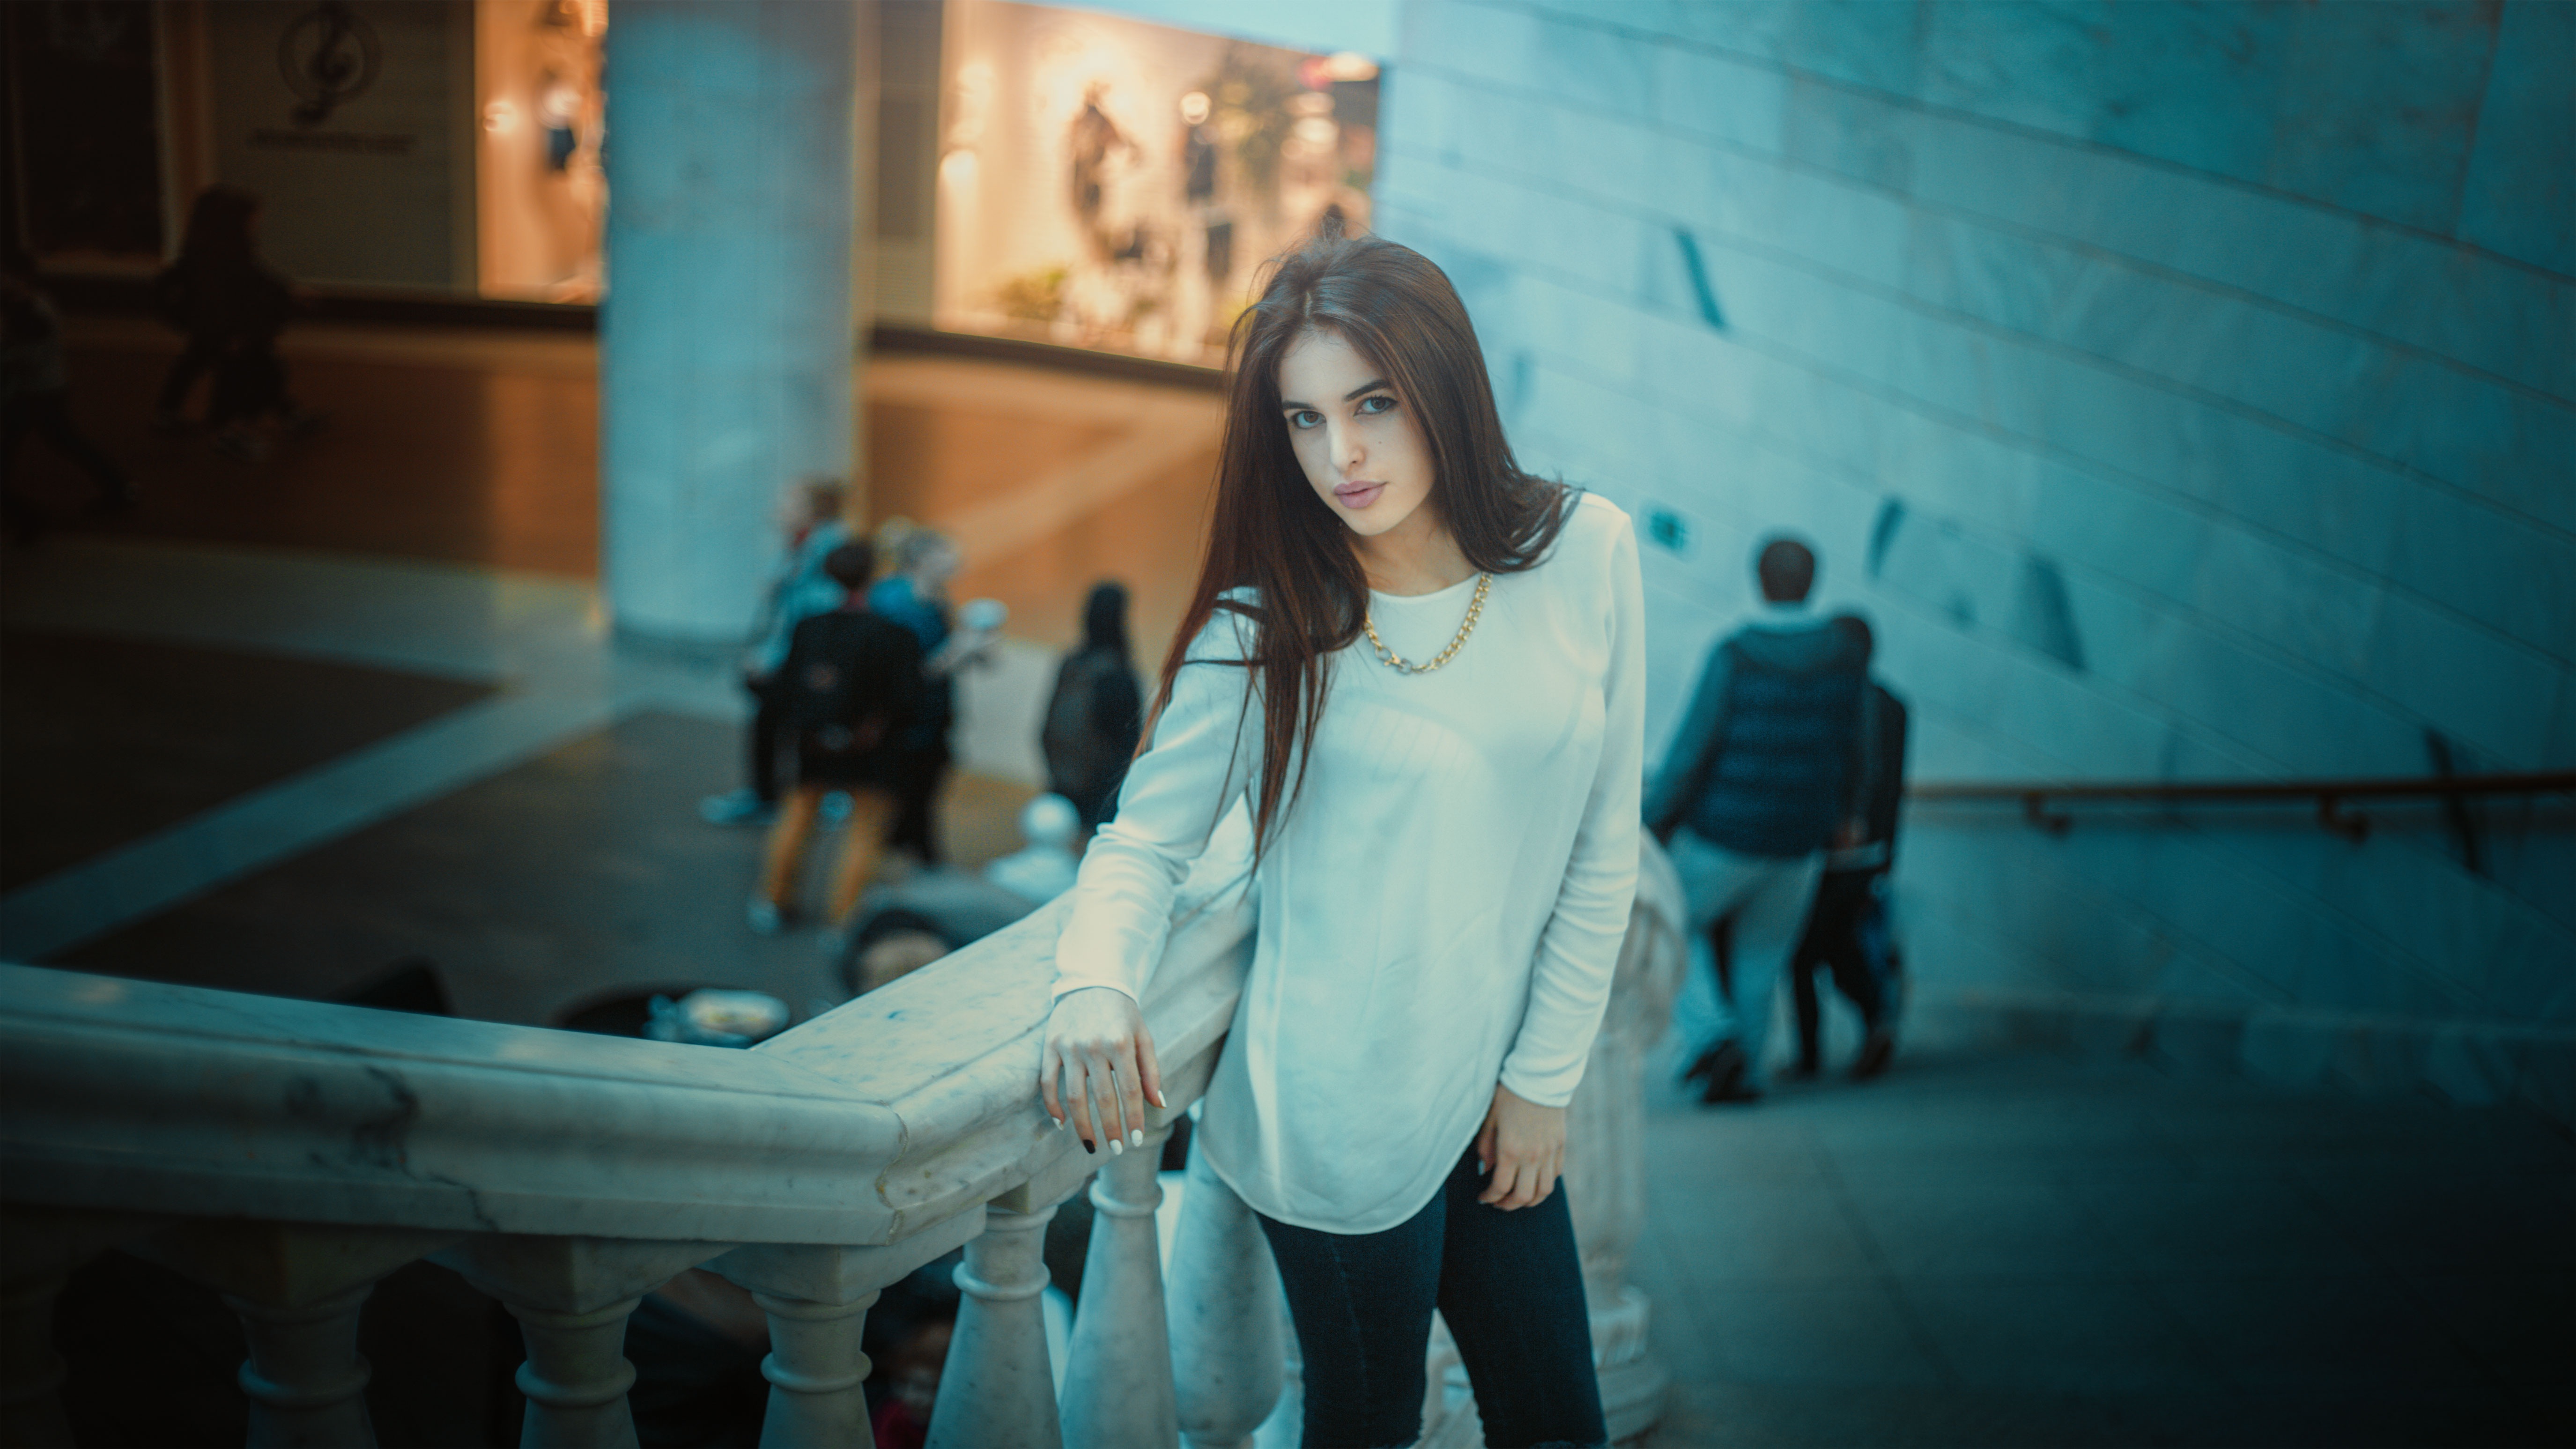
person, girl, woman, photography, female, model, fashion, blue, stairs, photograph, snapshot, beauty, beautiful, stylish, photo shoot